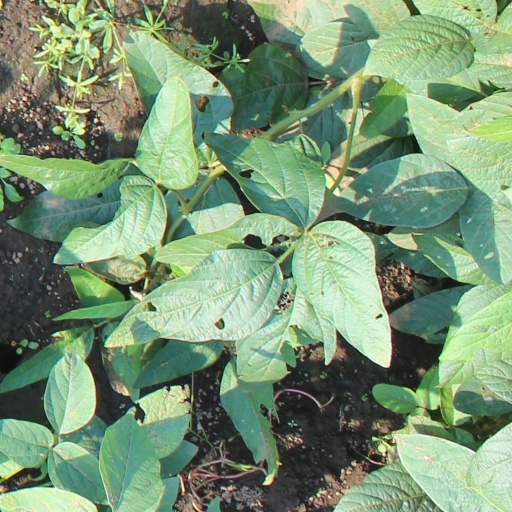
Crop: soybean